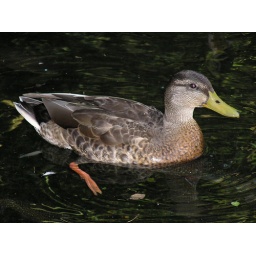
a female duck swimming in a pond